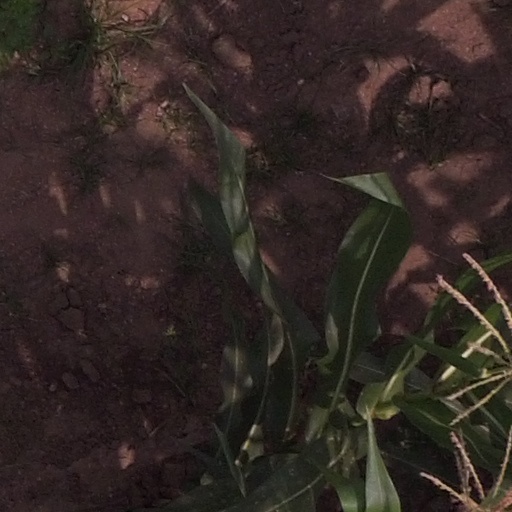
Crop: maize; corn